Novi Pazar

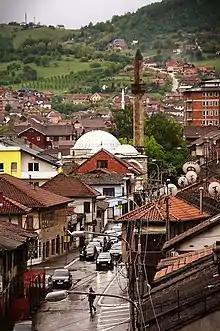
Prvomajska Street in Novi Pazar.

From the 15th century to the Balkan Wars, Novi Pazar was the capital of the sanjak of Novi Pazar. Typically, like other centres of the wider area, its composition was multiethnic, with Albanians, Serbs and Slavic-speaking Muslims as the largest ethnic groups of the city. The Ottoman travel writer Evliya Çelebi noted that it was one of the most populated towns in the Balkans in the 17th century. Jews also lived in the city until World War II. The entire Jewish population of Novi Pazar - 221 individuals, were imprisoned, sent to the concentration camp Staro Sajmište and killed during the rule of Aćif Hadžiahmetović.